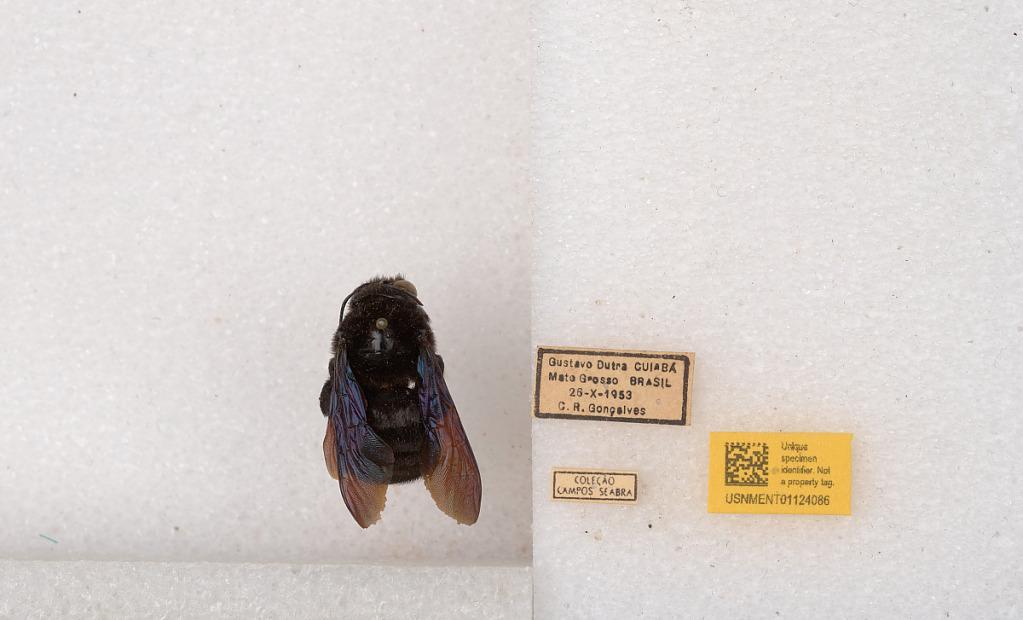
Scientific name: Xylocopa (Neoxylocopa) hirsutissima Maidl
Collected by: C. Goncalves
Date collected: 1953-10-26
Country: Brazil
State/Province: Mato Grosso
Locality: Cuiaba, Gustavo Dutra